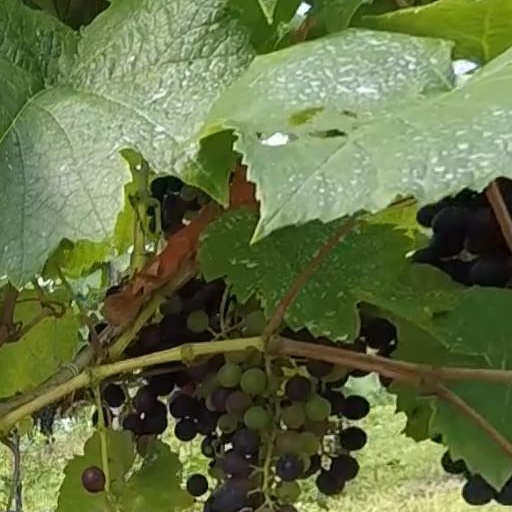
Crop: grape